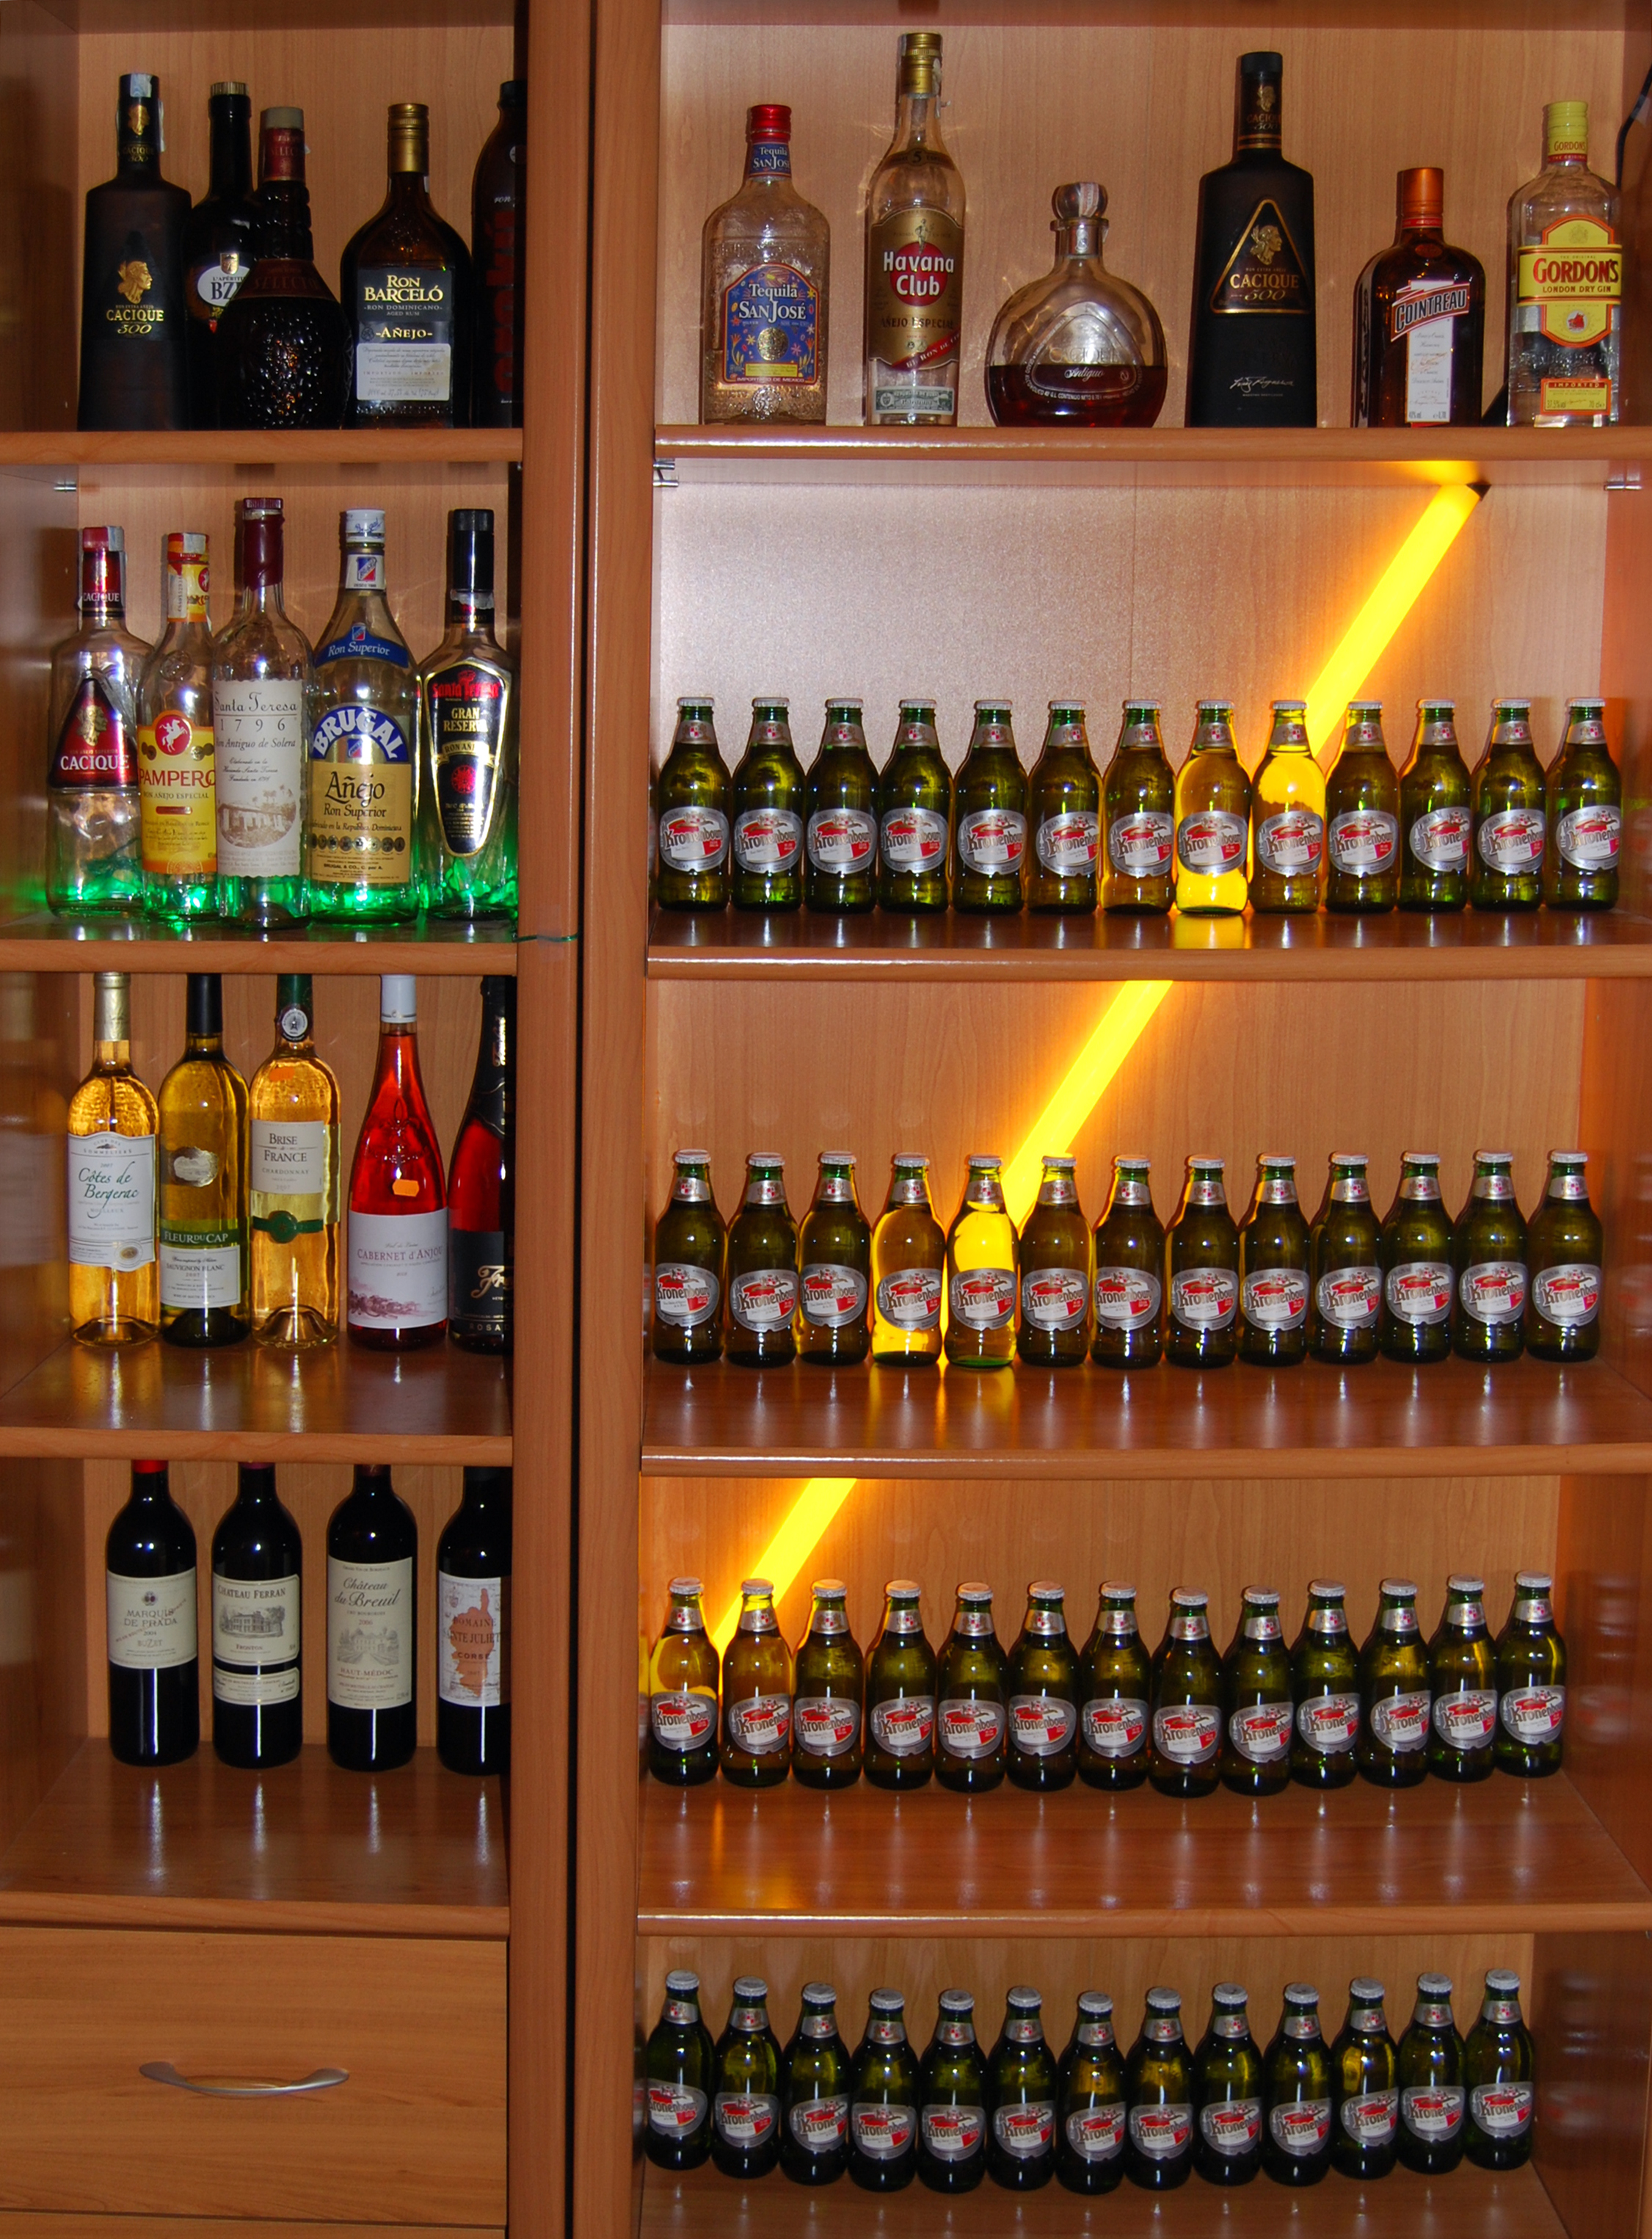
light, wine, bar, line, color, drink, bottle, yellow, beer, alcohol, neon, colour, creativecommons, cc0, biere, publicdomain, bottles, nocopyright, jaune, 2d, carloszgz, photoshop, correctedperspective, cmstoolsphotoring, freeculturalworks, openlicense, freepictures, vertical, distorsion, correction, retouch, remix, collage, photomontage, manipulation, photomanipulation, adaptation, transformation, couleur, botellas, bouteilles, copyleft, norightsreserved, amarillo, diagonal, myfav, luz, cerveza, kronenbourg, amarilla, fila, ambar, botellines, winery, rum, ron, cacique, santateresa, rhum, pampero, brugal, man made object, liquor store, distilled beverage, drinkware